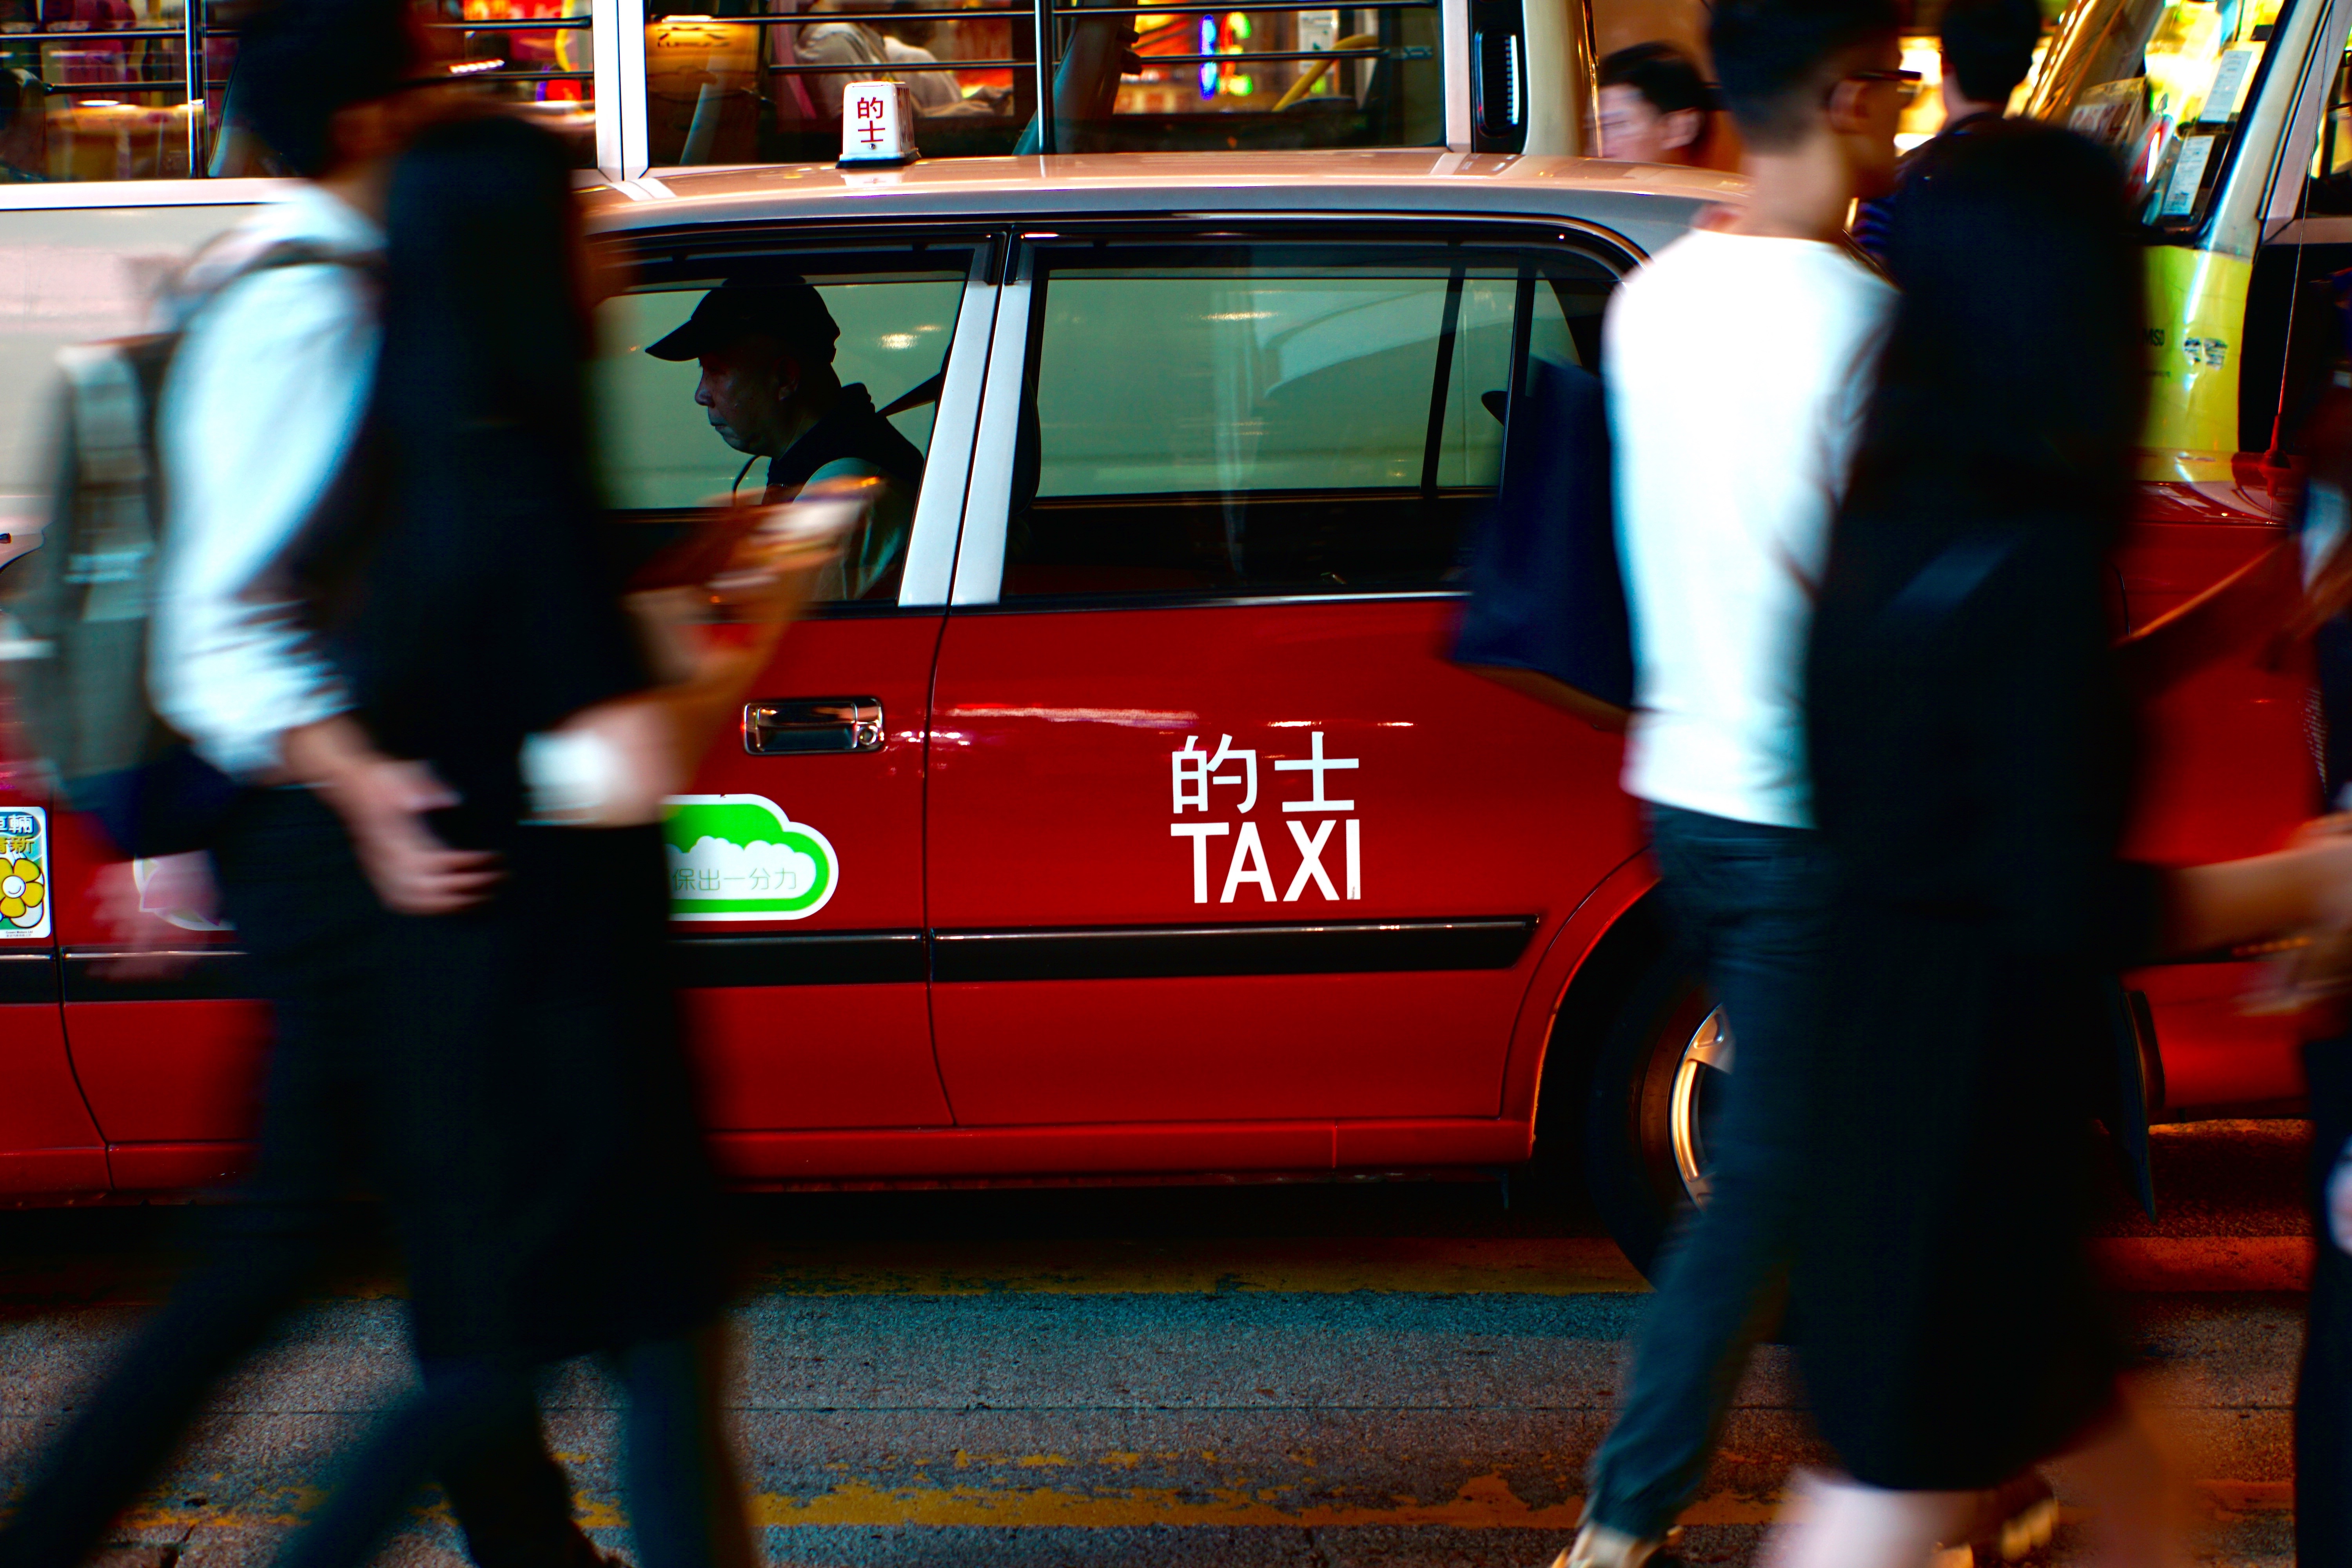
street, car, crowd, red, vehicle, color